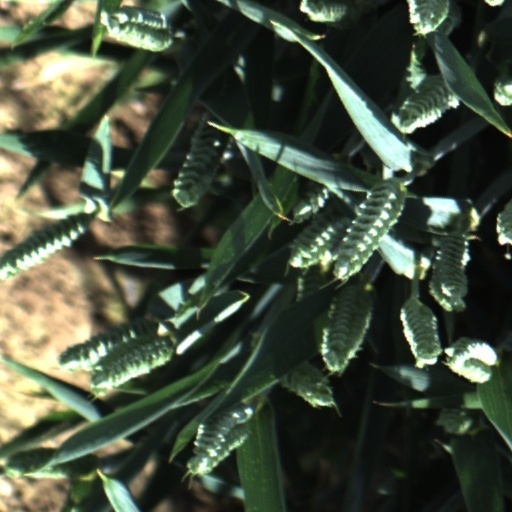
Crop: wheat